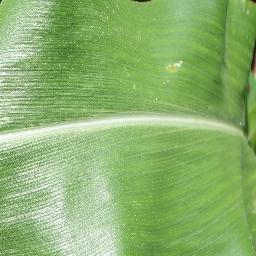
Label: Corn___healthy